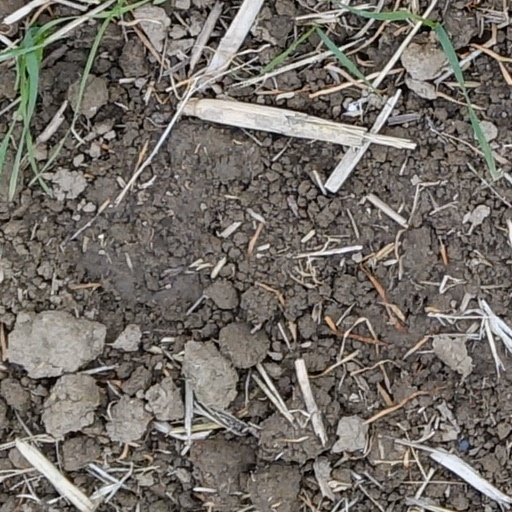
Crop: wheat